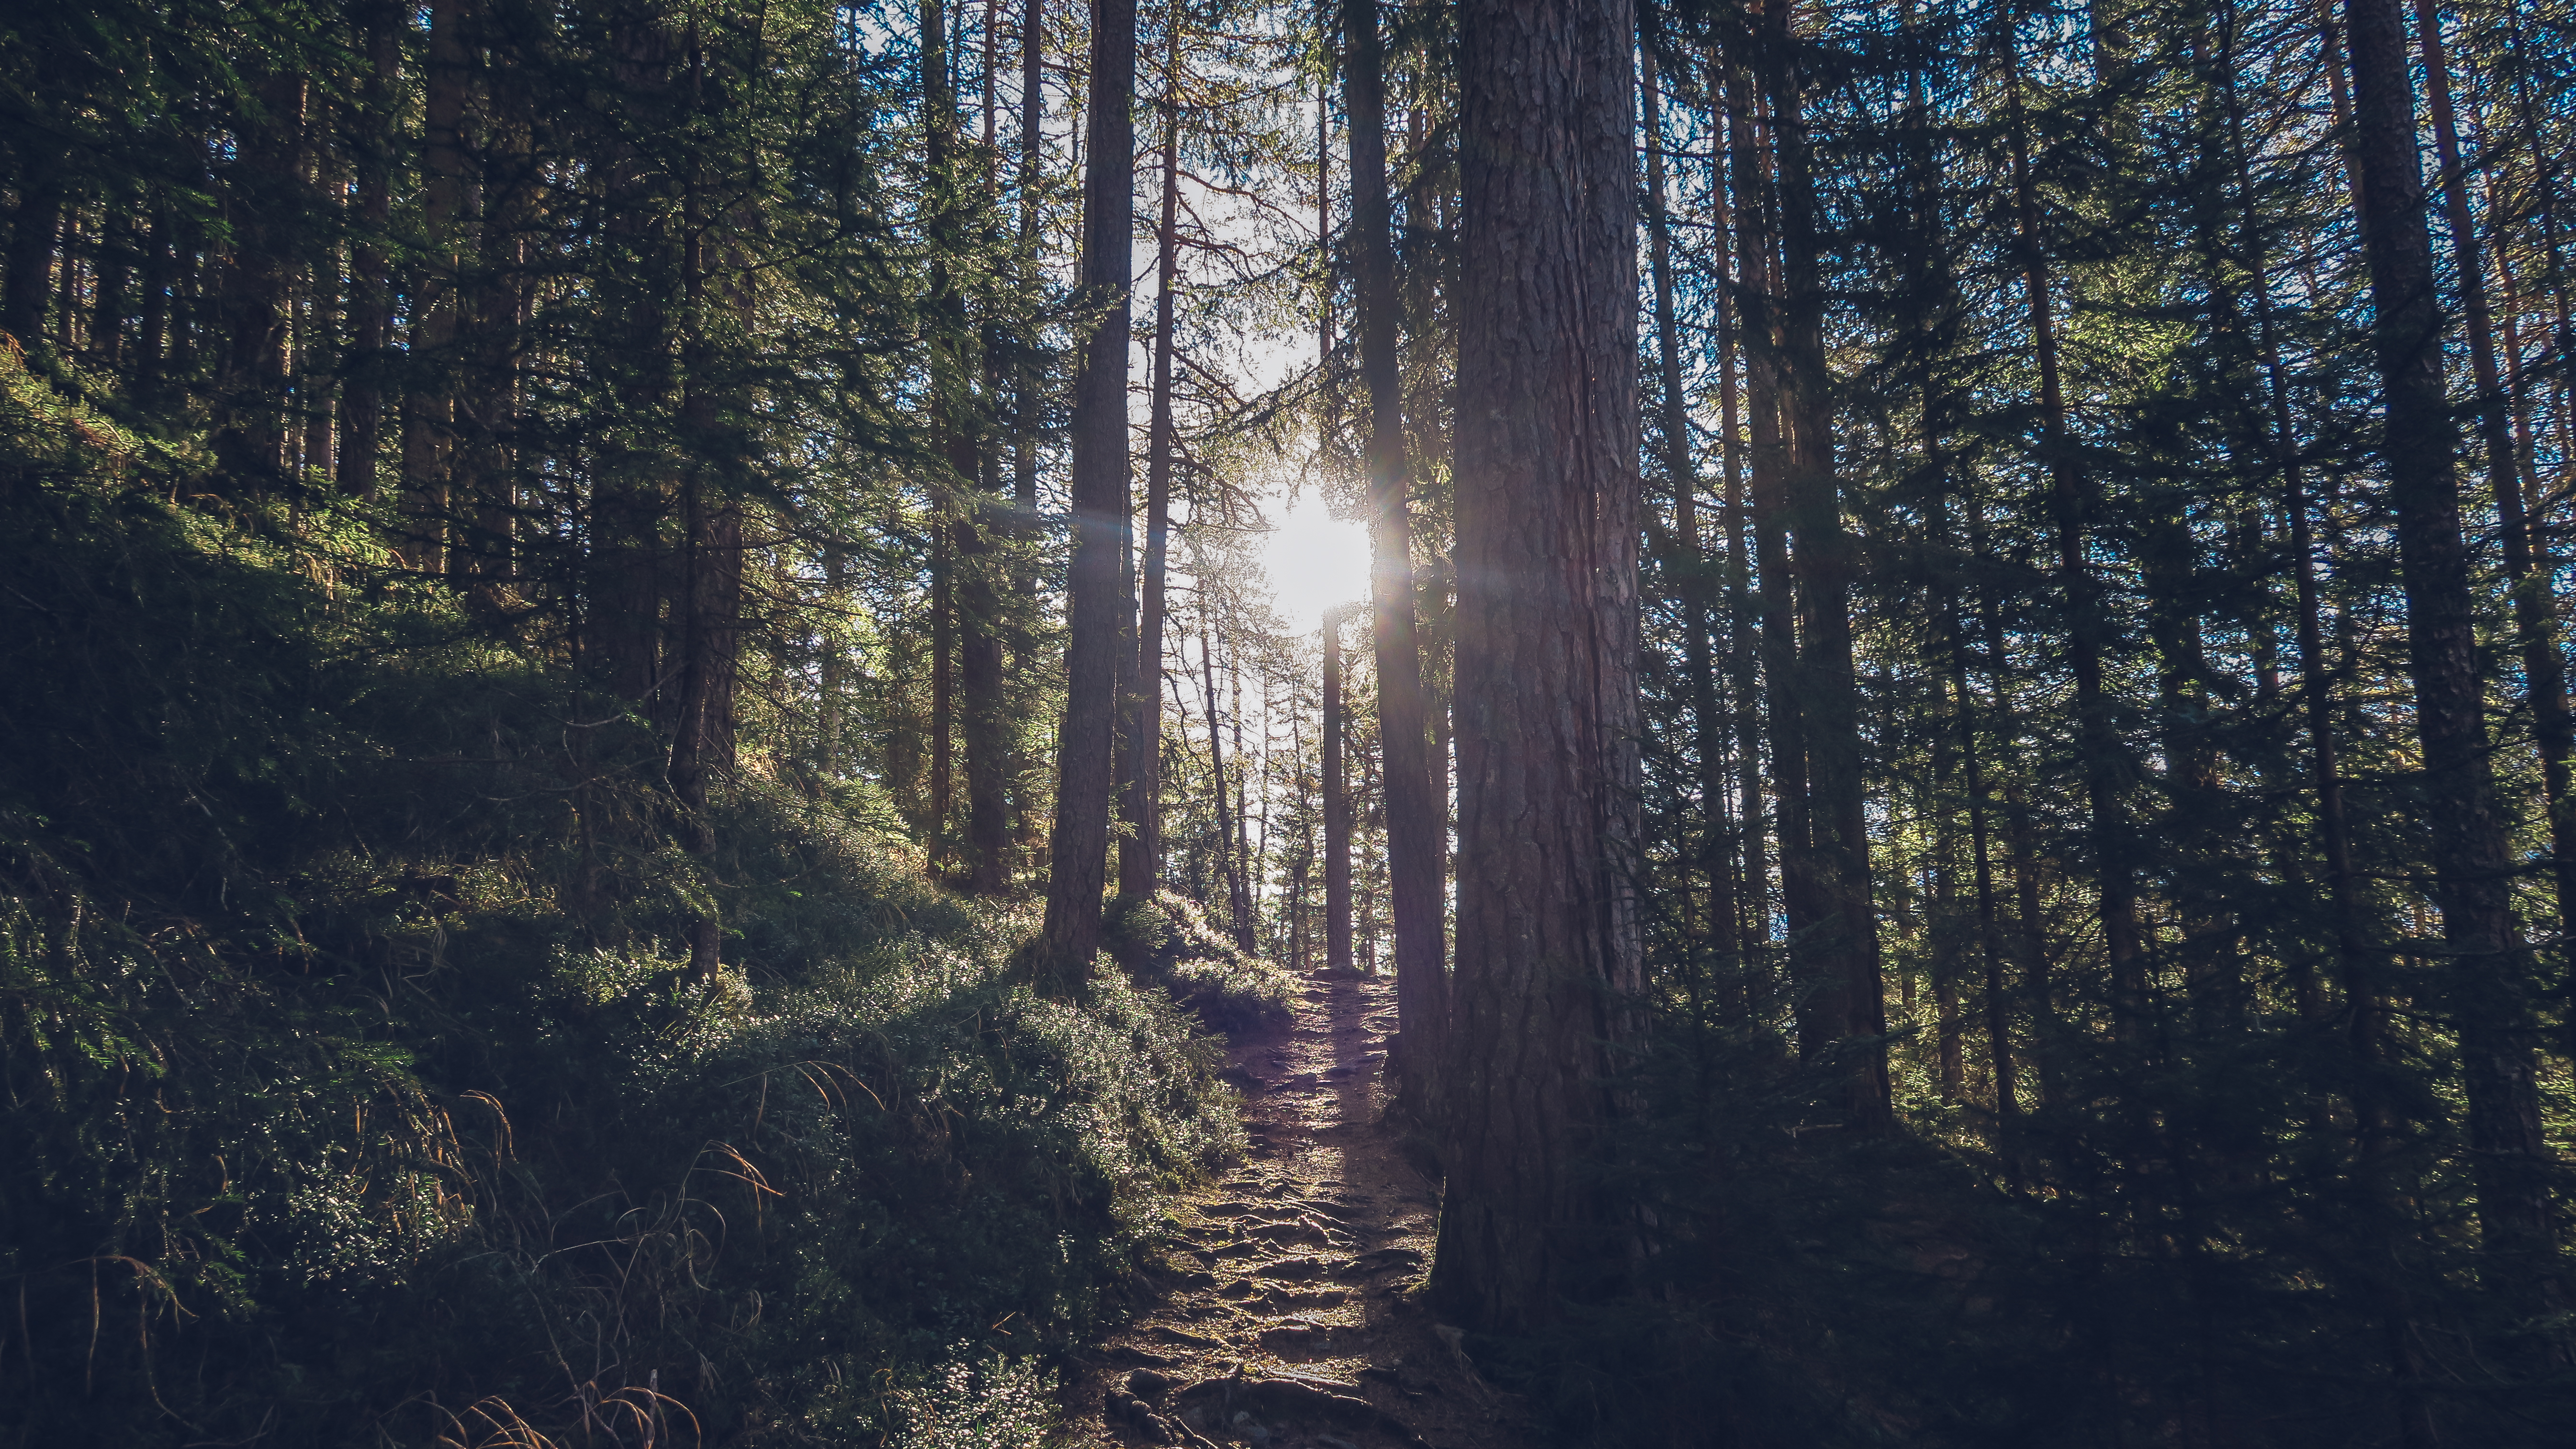
tree, nature, forest, path, wilderness, plant, sun, trail, sunlight, morning, leaf, autumn, season, trees, outdoors, woods, rainforest, woodland, habitat, ecosystem, biome, old growth forest, natural environment, geographical feature, atmospheric phenomenon, woody plant, temperate broadleaf and mixed forest, temperate coniferous forest